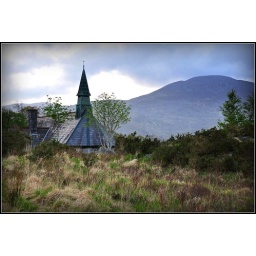
An abandoned church stands near the middle lake road.